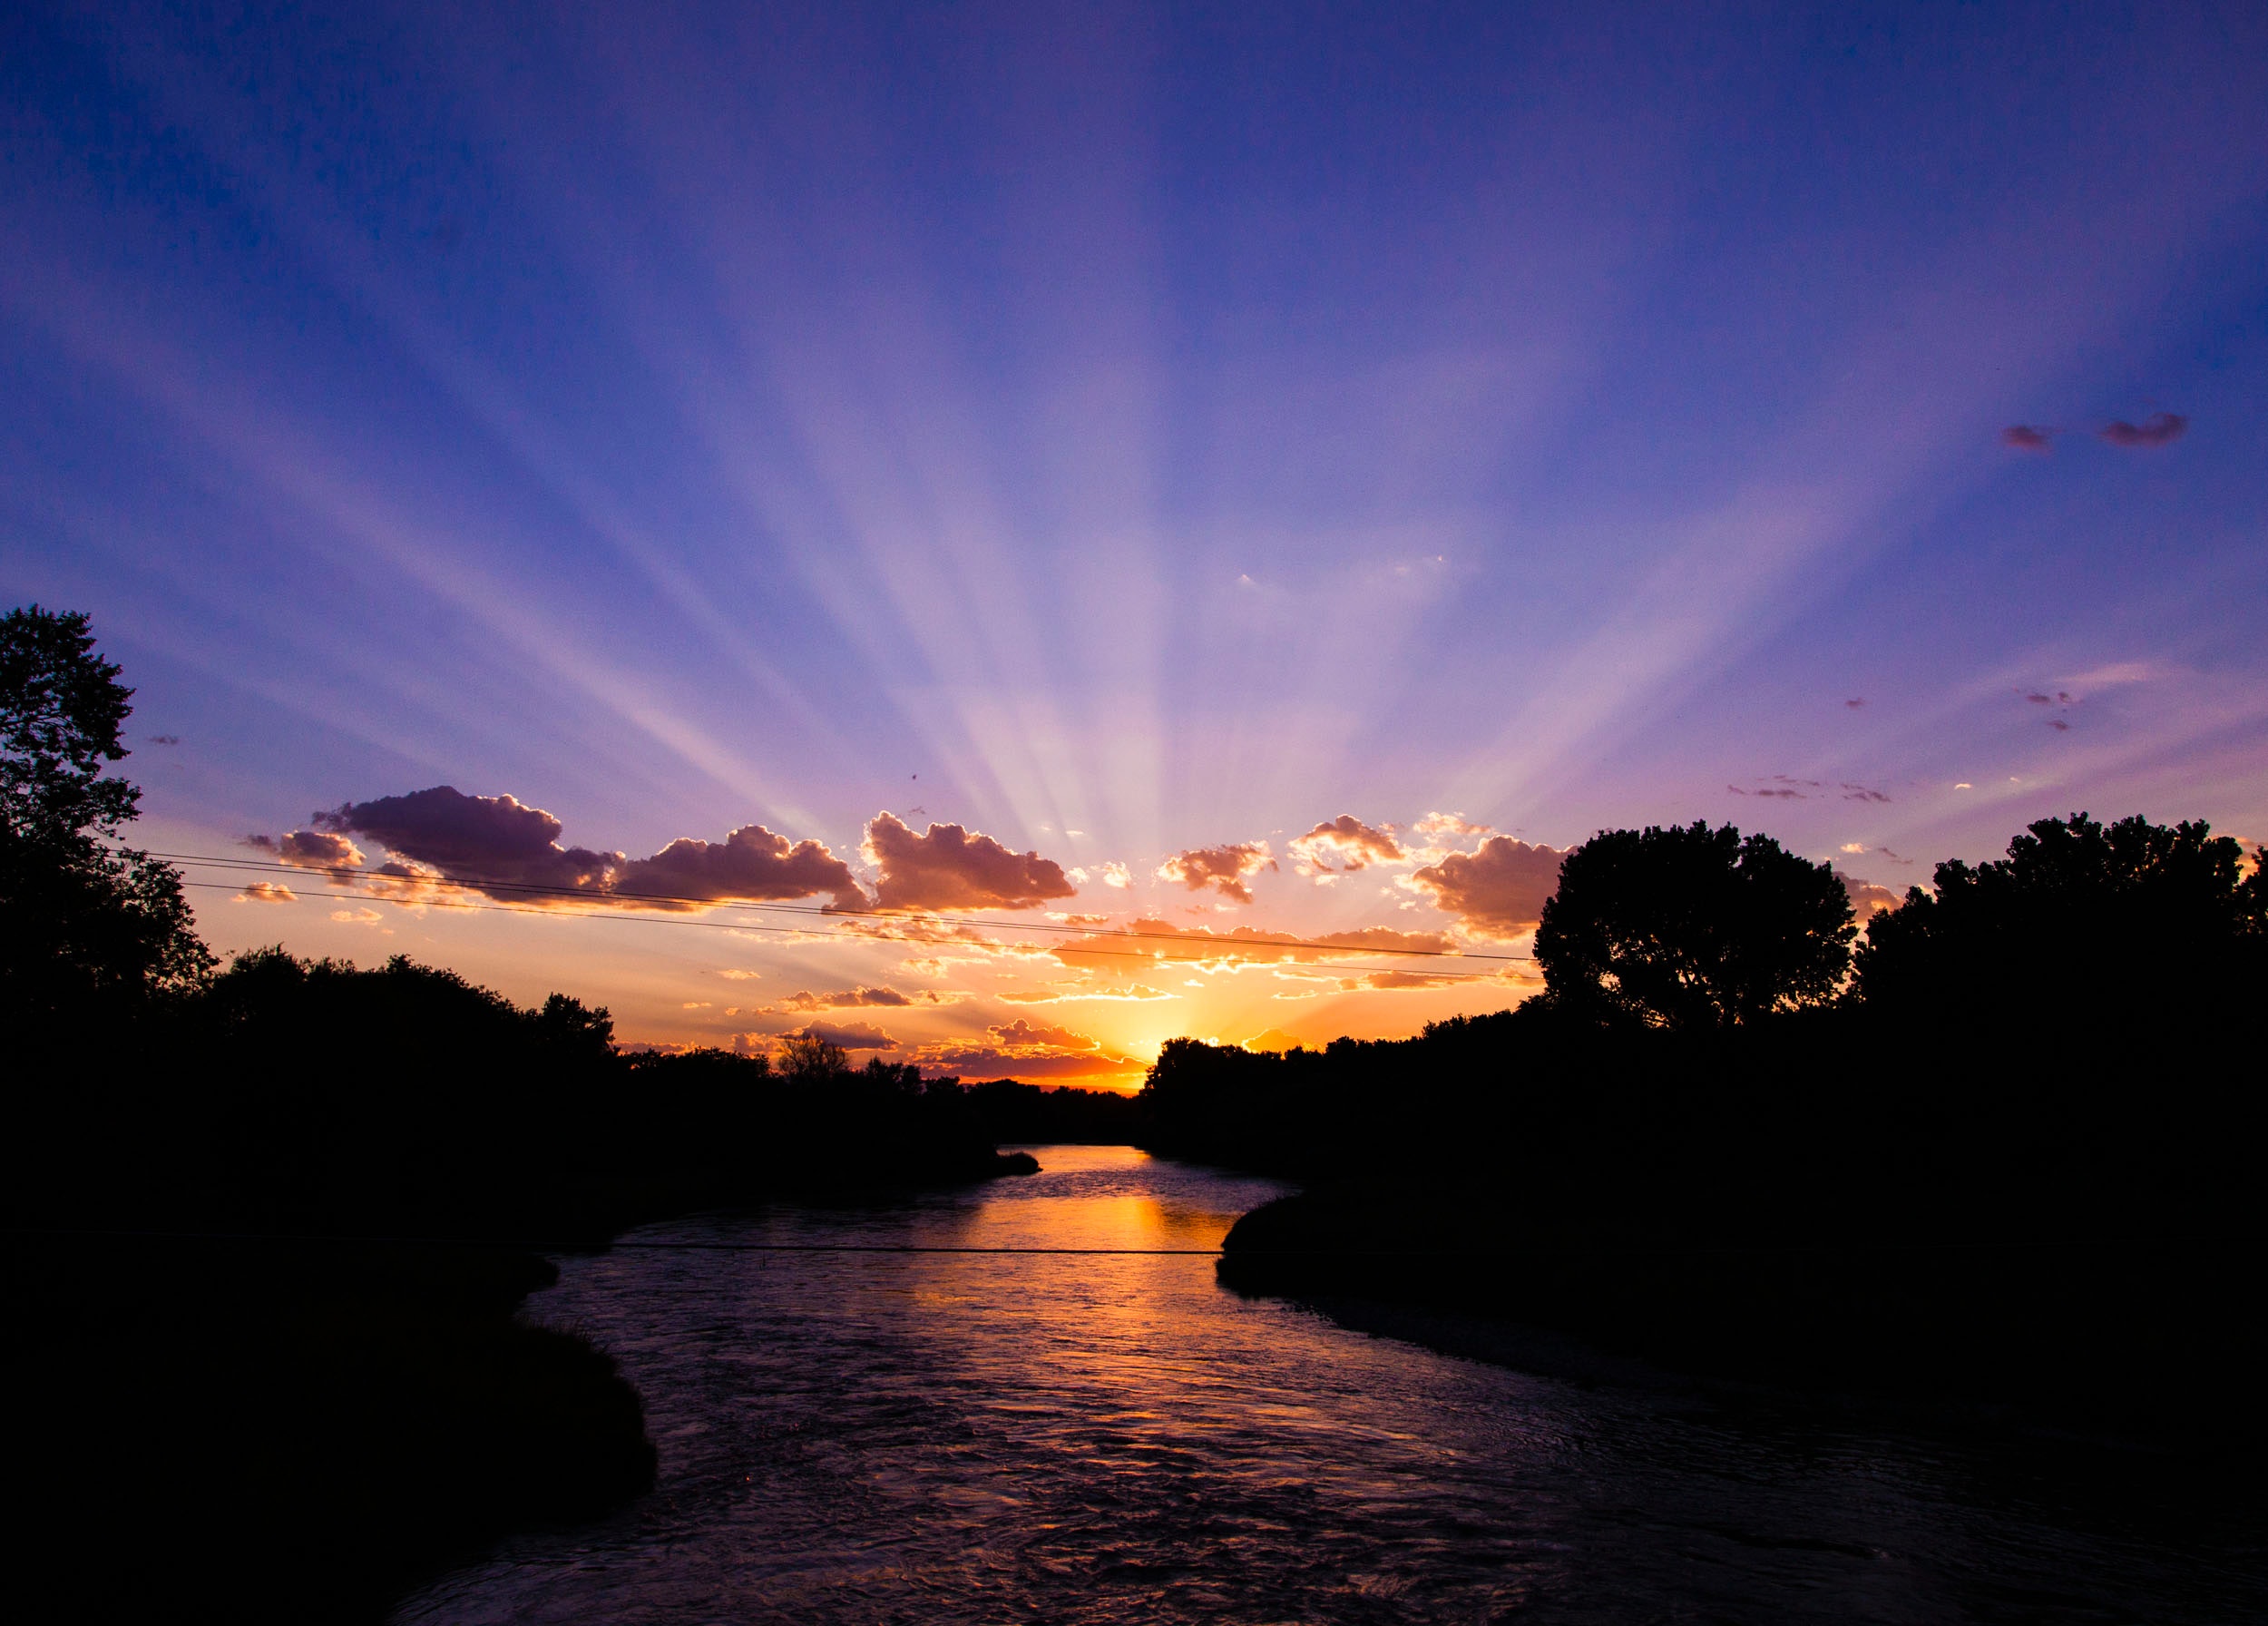
sky, water, afterglow, sunset, cloud, natural landscape, nature, horizon, river, sunrise, evening, water resources, dusk, morning, waterway, reflection, tree, sea, ocean, sunlight, atmosphere, calm, lake, dawn, sun, bank, landscape, tropics, night, mountain, vacation, inlet, coast, meteorological phenomenon, red sky at morning, cumulus, bay, reservoir, city, sound, channel